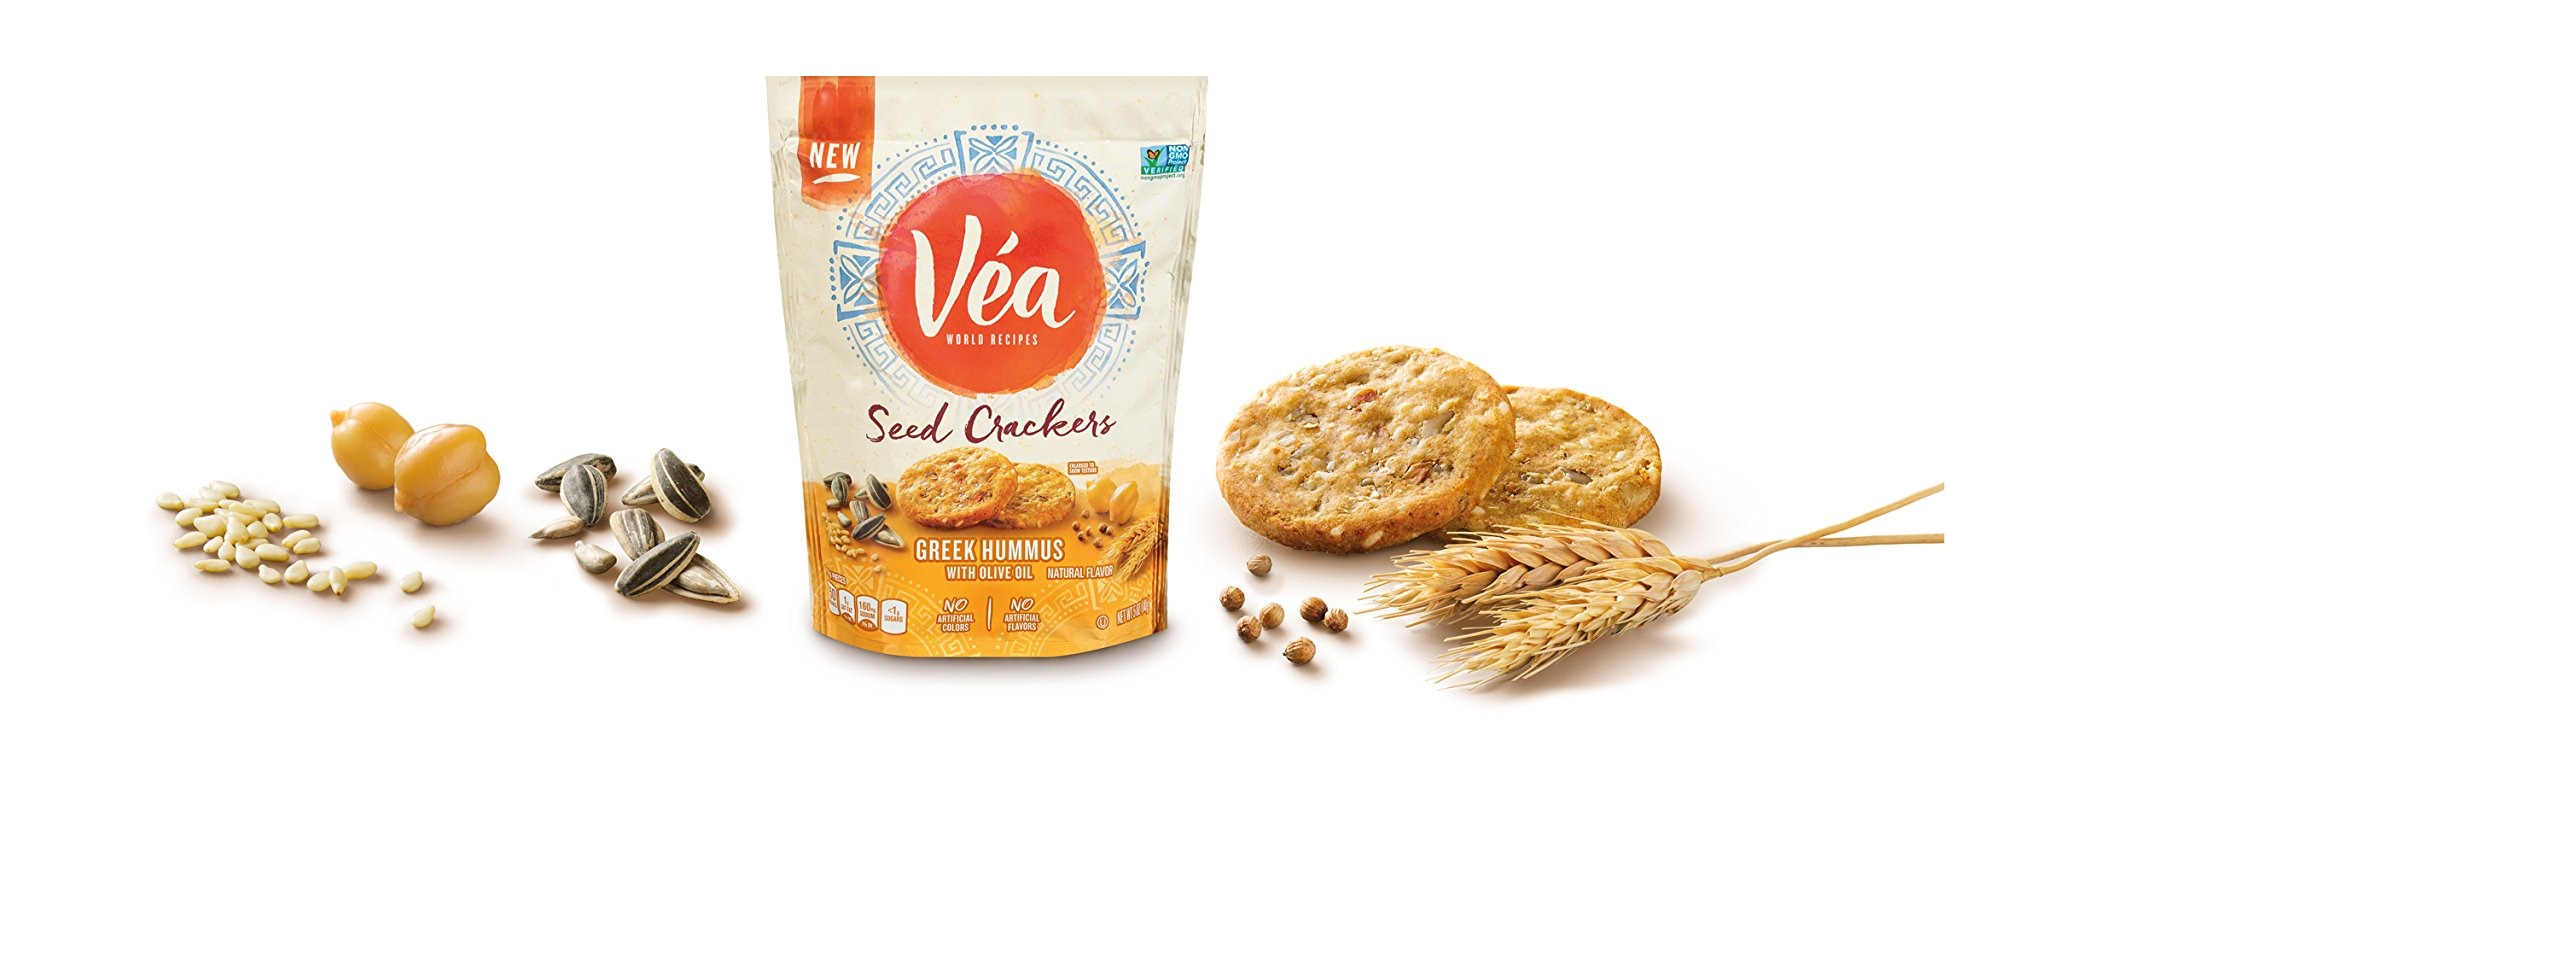
Item Name: Vea Snacks Seed Crackers, Greek Hummus with Olive Oil, 5 Ounce
Bullet Point 1: REAL INGREDIENTS: Véa Seed Crackers are made with real ingredients such as sunflower seeds and chickpeas.
Bullet Point 2: GLOBALLY-INSPIRED RECIPE: Enjoy delicious layers of Greek-inspired flavor with chickpeas and a hint of cumin all baked into a crispy, textured cracker.
Bullet Point 3: DELICIOUS FOR SNACKING: They’re perfect for pairing with artisan cheese and preserves.
Bullet Point 4: WHOLESOME: Crafted purposefully with no artificial flavors or colors and always non-GMO Project Verified.
Bullet Point 5: This includes a 5oz package of Vea Snacks Seed Crackers, Greek Hummus with Olive Oil.
Value: 5.0
Unit: Ounce

Price: 3.68